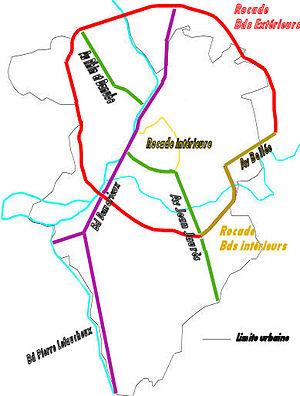
Une carte représentant quelques une des voies importantes permettant de circuler dans la ville du Mans.
Les boulevards intérieurs sont un ensemble d'avenues, de boulevards et de rues permettant de circuler à l'intérieur de la ville du Mans, sans passer par les boulevards extérieurs. Ils permettent de contourner les centres des 32 quartiers du Mans, et notamment du centre ville commercial et du centre historique. L'histoire de la voirie intérieure est liée au projet du schéma directeur d'aménagement et d'urbanisme du Mans élaboré en 1972.